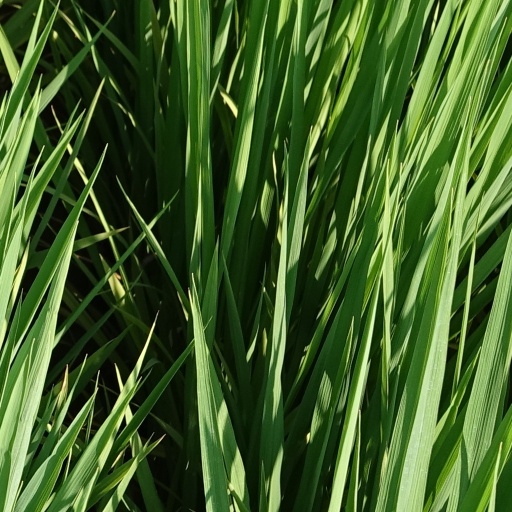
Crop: rice